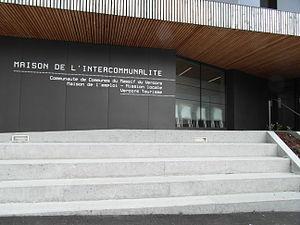
entrée du CCMV à Villard de Lans
La communauté de communes du Massif du Vercors est une communauté de communes française, située dans le département de l'Isère et la région Auvergne-Rhône-Alpes. Son siège est fixé dans la commune de Villard-de-Lans.
L'histoire de Villard-de-Lans, principale ville du massif du Vercors septentrional et isérois, secteur également connu sous le vocable des « Quatre-Montagnes » ou du « Val de Lans » est liée à cette partie de la montagne.